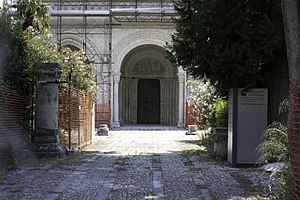
Abbazia di San Clemente a Casauria / Historie
Genopbygningsarbejde efter jordskælvet i 2009, fotograferet i juli 2010.
Abbazia di San Clemente a Casauria er et bygningskompleks i Abruzzo, beliggende i kommunen Castiglione a Casauria, tæt på byen Torre de' Passeri i provinsen Pescara. I klosterkirken opbevaredes relikvier af pave Clemens 1., som gav navn til klosteret, og de blev der indtil kirken Basilica di San Clemente al Laterano blev indviet i Rom i 1118. I 1894 fik klosteret status som italiensk nationalt monument. Det blev beskadiget under jordskælvet i L'Aquila, 6. april 2009, men skaderne var udbedret i løbet af 2011. Siden december 2014 har det været en del af Polo museale dell'Abruzzo, som indgår i Italiens nationale museumsinstitut, Musei nazionali italiani.